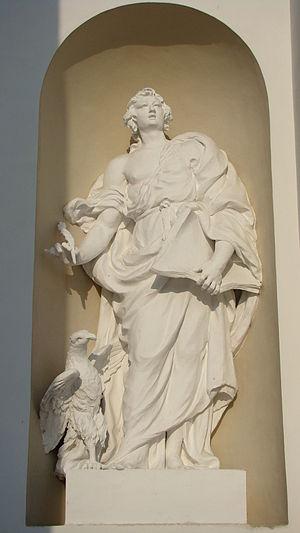
La cathédrale de Vilnius ou Basilique archicathédrale Saint-Stanislas et Saint-Ladislas de Vilnius est la principale église catholique de Lituanie.